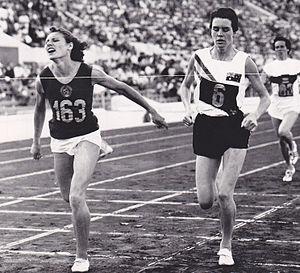
Brenda Jones, née le 17 novembre 1936, est une athlète australienne, qui après son mariage a aussi été connue sous le nom de Brenda Carr.